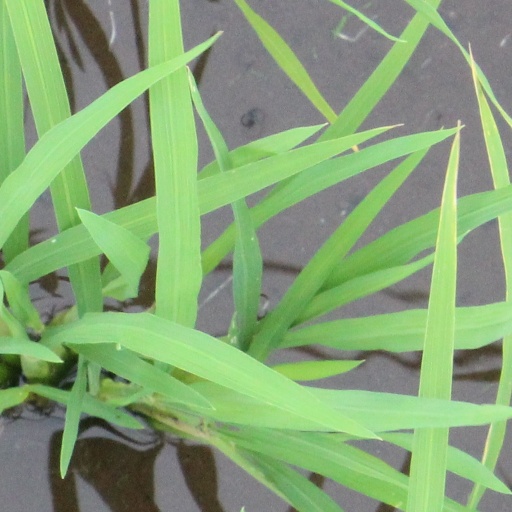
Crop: rice